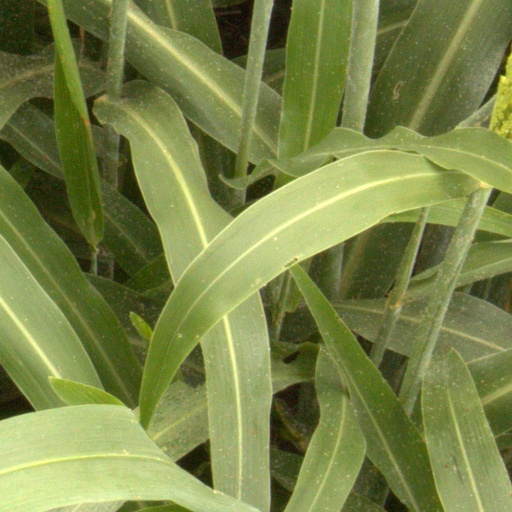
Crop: sorghum